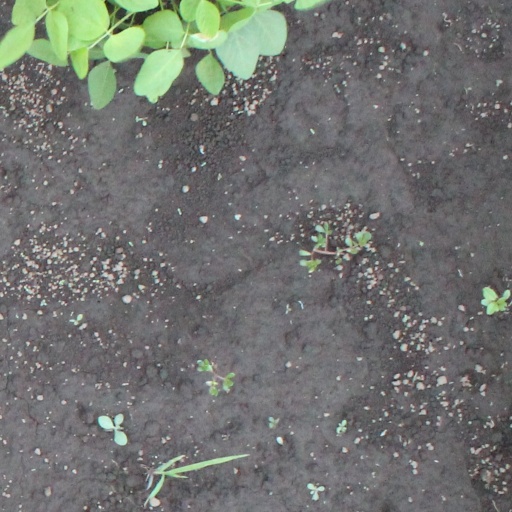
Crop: soybean